Goalkeeper

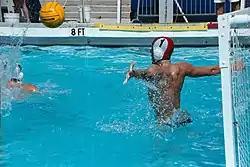
Goalie eggbeatering (also known as water-jumping or froggy-kicking) up to block a shot.

Goalkeepers in water polo are given specific rules to follow when inside the five-meter area including the ability to touch the ball with two hands, the ability to stand, and the ability to punch the ball with a clenched fist. However, the goalkeeper may not cross the half-distance line while non-goalkeeper players can.